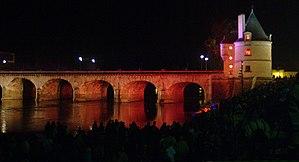
Le pont Henri-IV vu de la rive Ouest au Nord du pont, photographié lors de la commémoration de son 400e anniversaire en Septembre 2009.
Le pont Henri-IV, est un pont en maçonnerie construit sur la Vienne, près du confluent avec le Clain, à Châtellerault, dans le département de la Vienne et la région Nouvelle-Aquitaine.